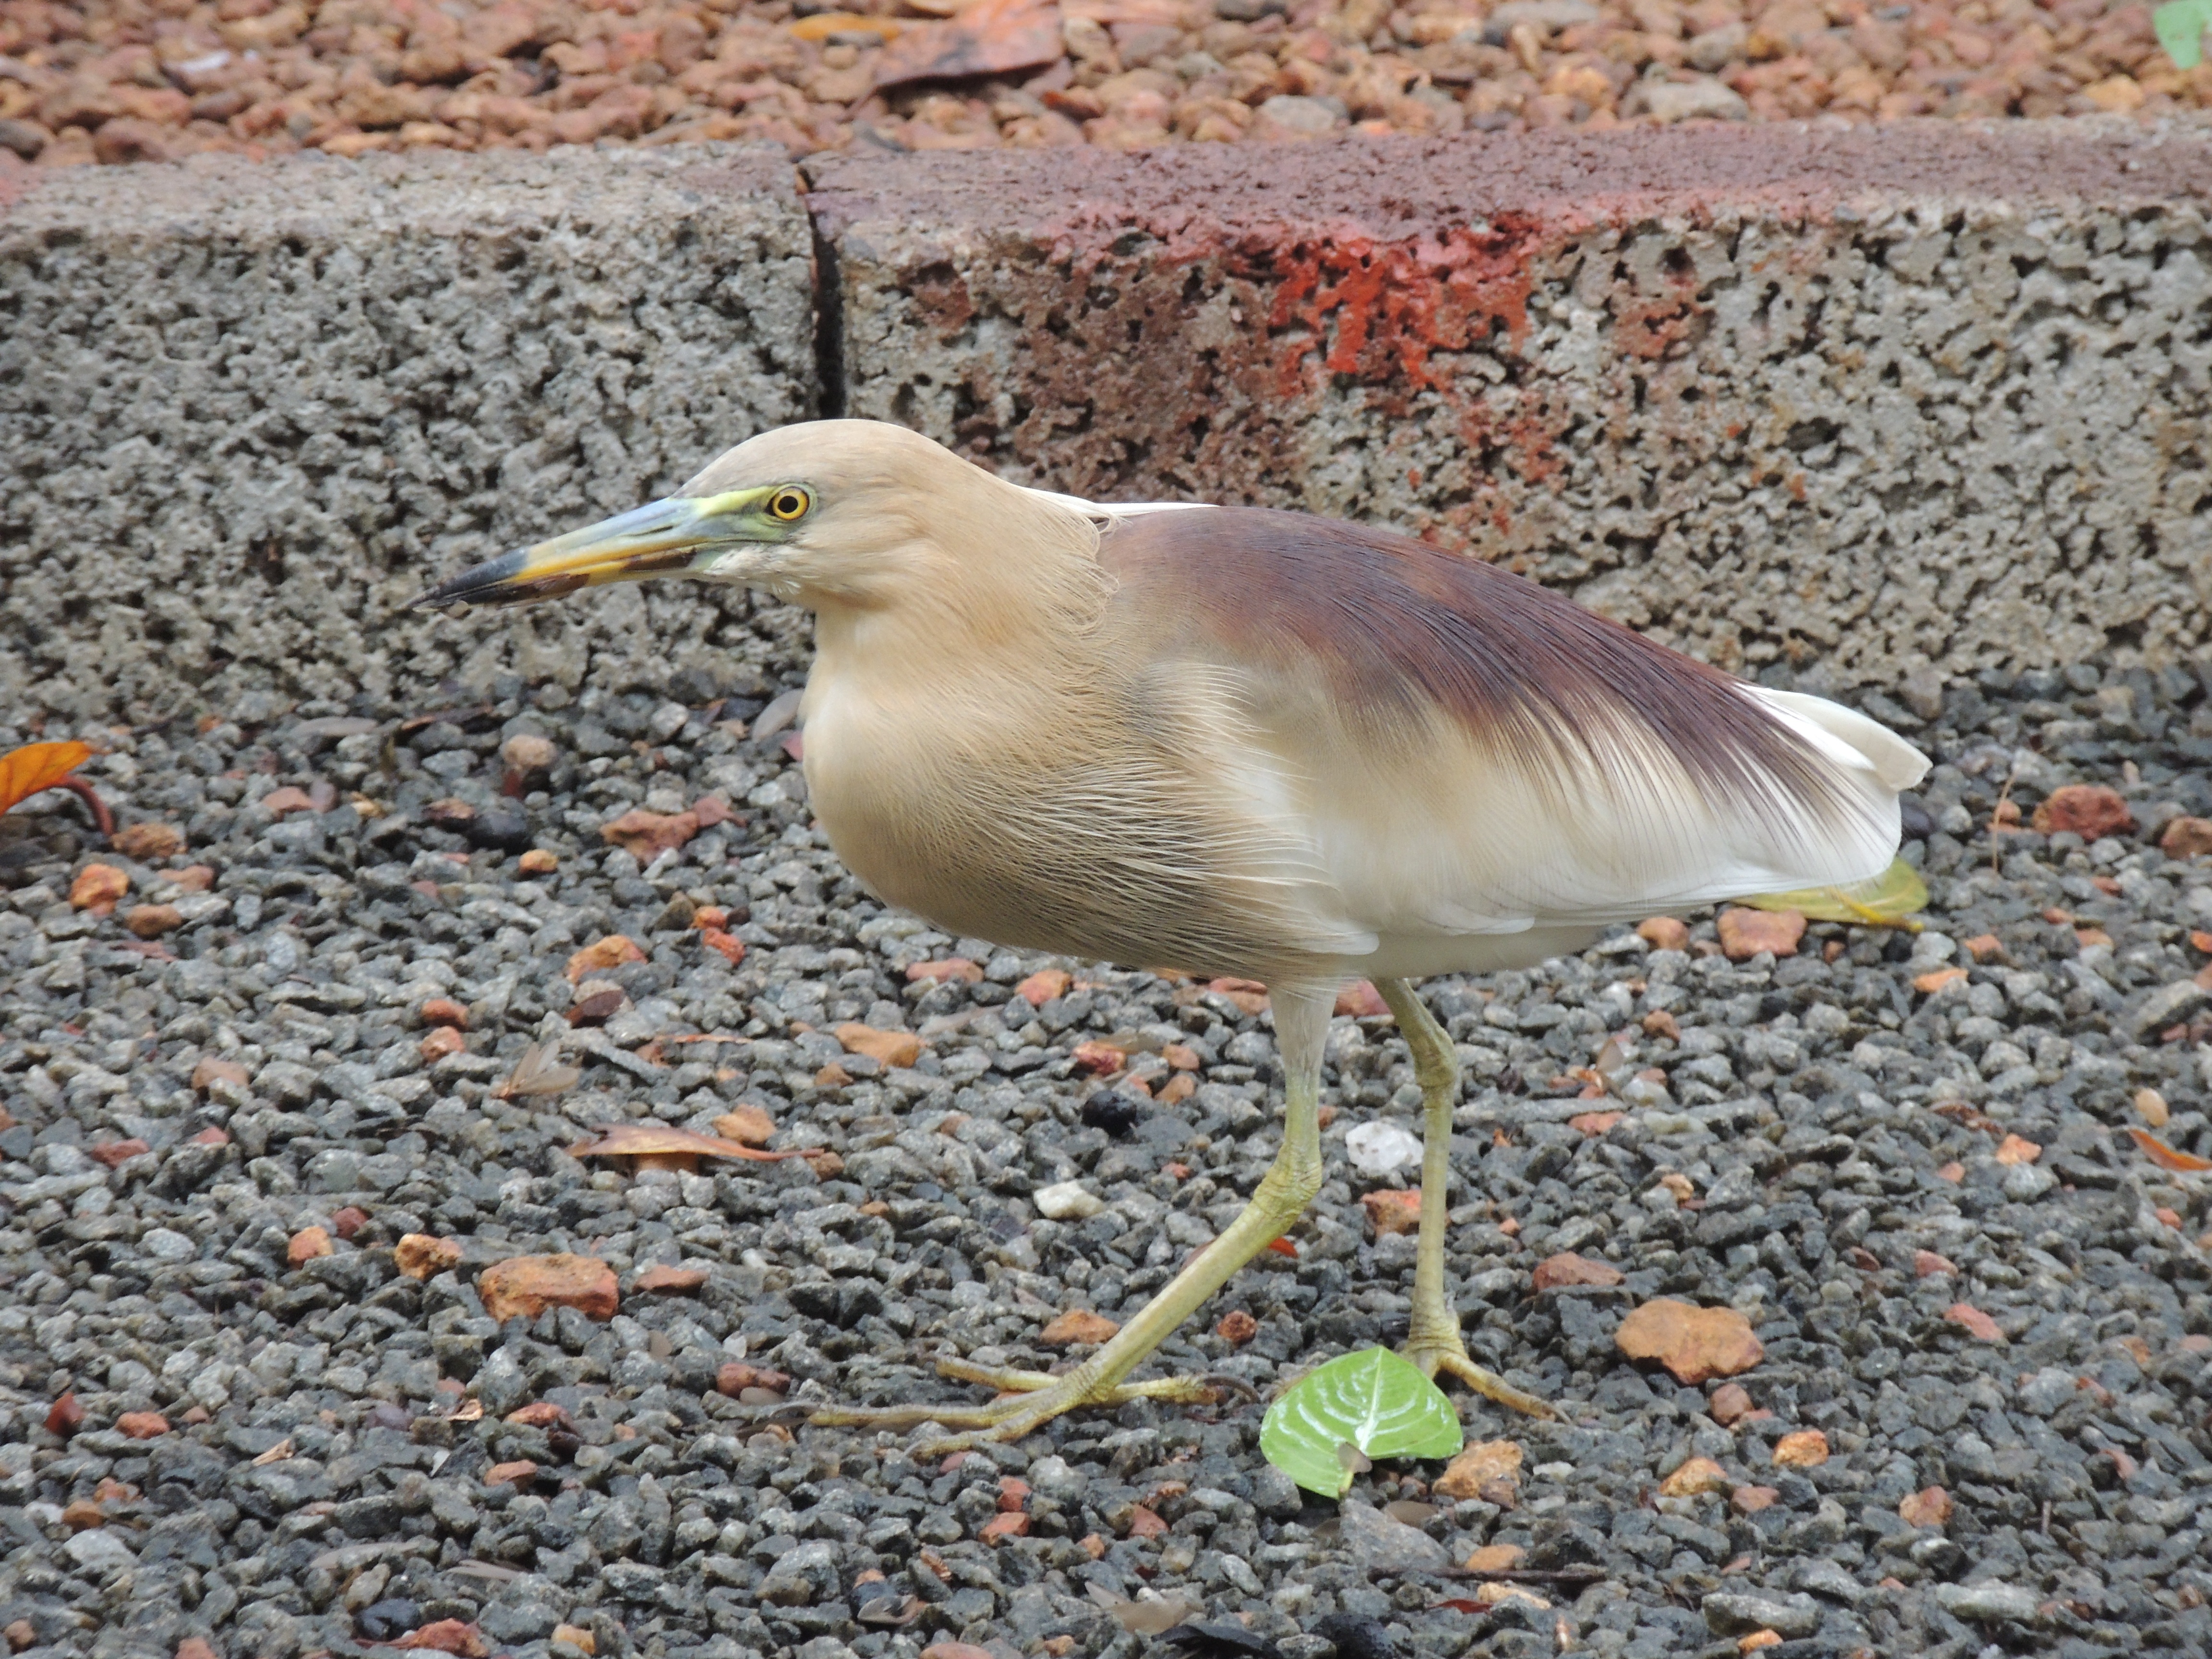
nature, bird, wing, seabird, wildlife, beak, fauna, feathers, neck, legs, vertebrate, refuge, heron, shorebird, little heron